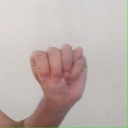
अक्षर: म